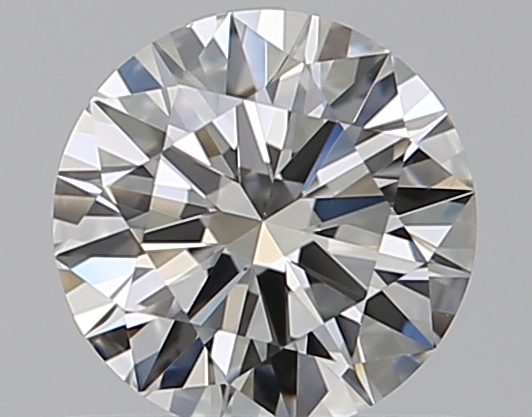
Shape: round
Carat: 0.59
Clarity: VS1
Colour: I
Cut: EX
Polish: EX
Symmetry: EX
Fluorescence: F
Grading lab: GIA
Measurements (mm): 5.45 x 5.47 x 3.26